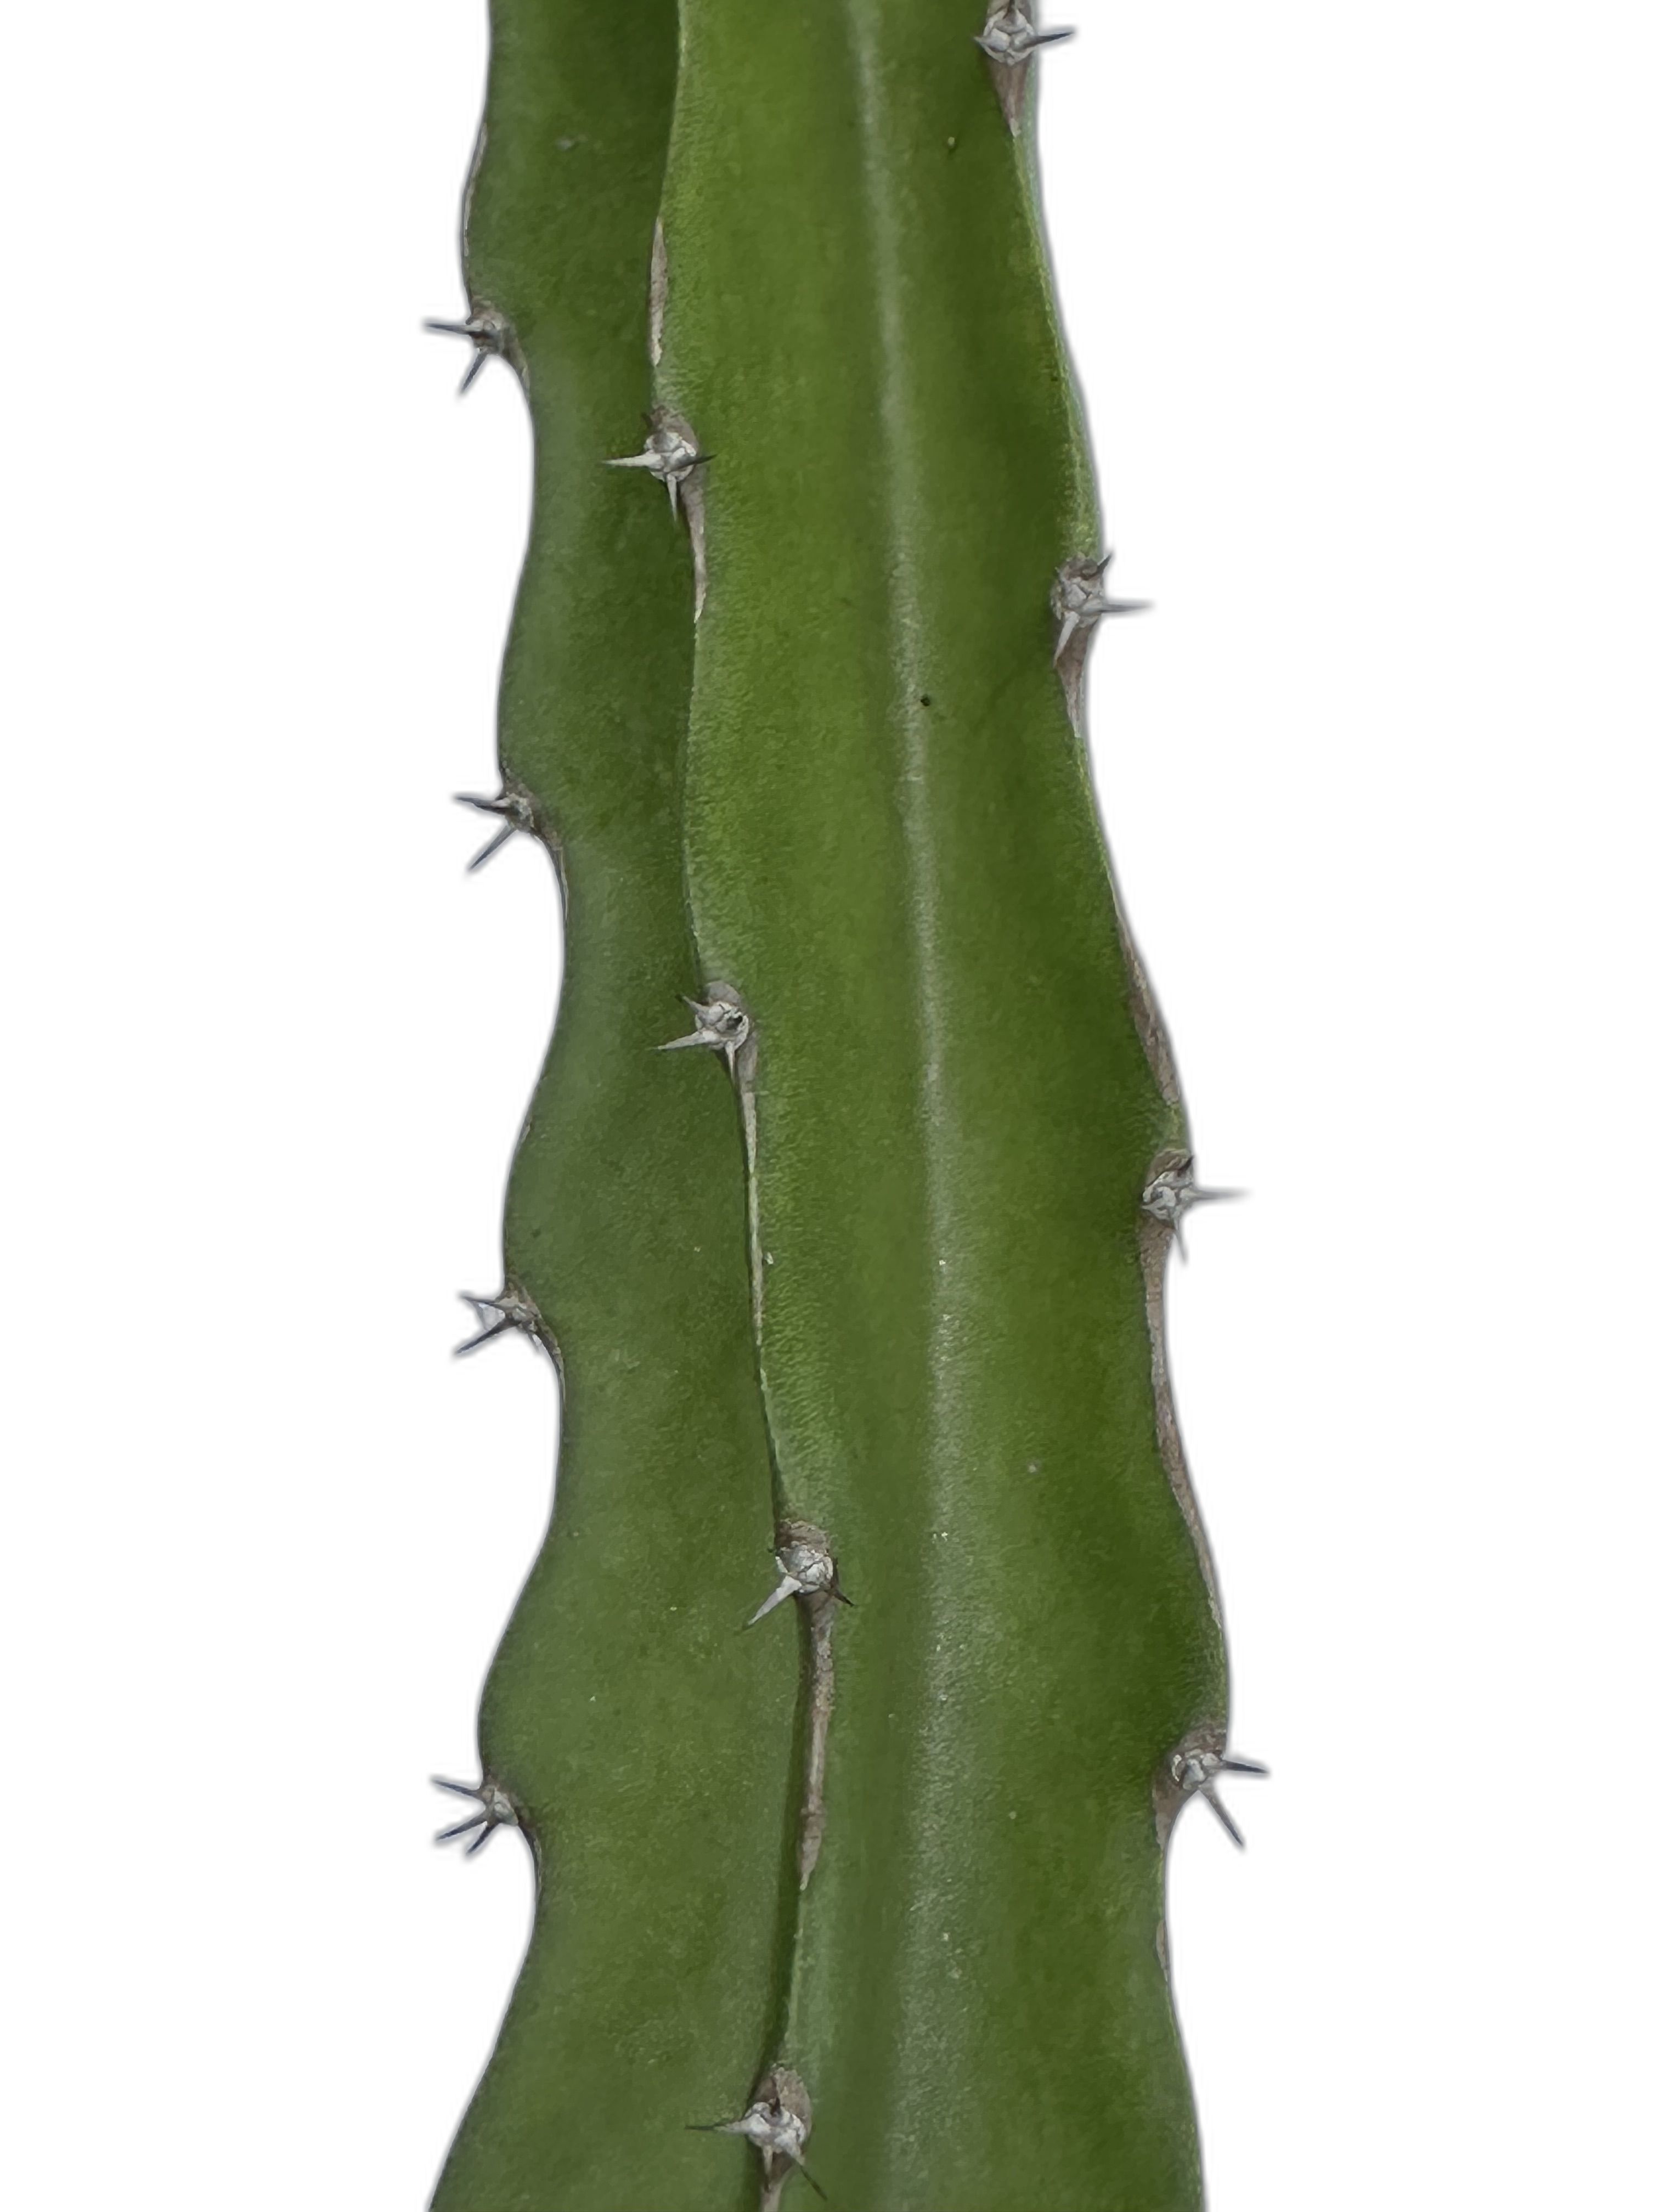
Label: Good leaf